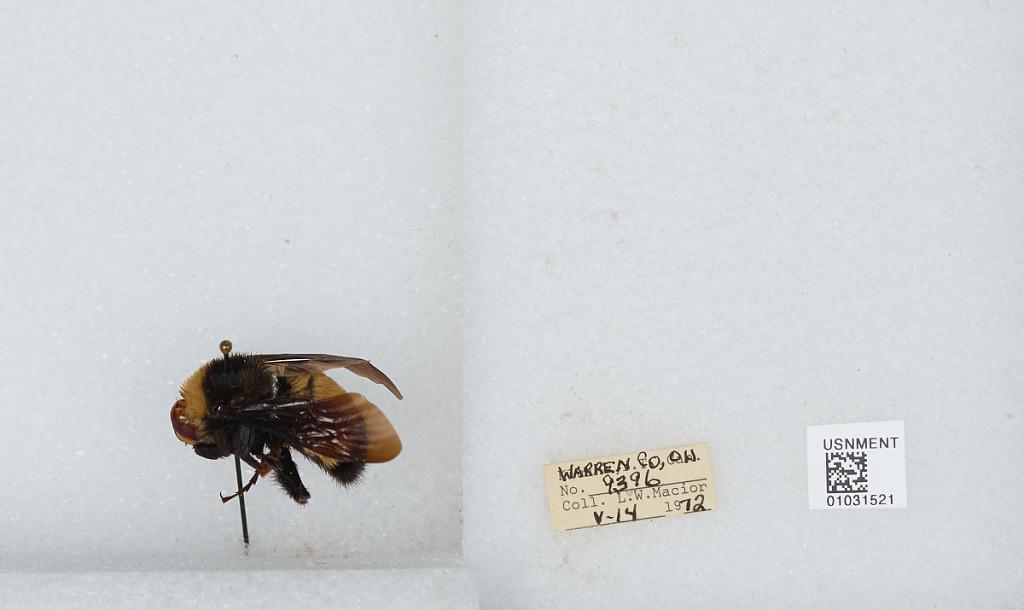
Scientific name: Bombus (Fervidobombus) pensylvanicus pensylvanicus (De Geer)
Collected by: L. Macior
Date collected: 1972-5-14
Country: United States
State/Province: Ohio
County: Warren
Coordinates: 39.4242, -84.1856